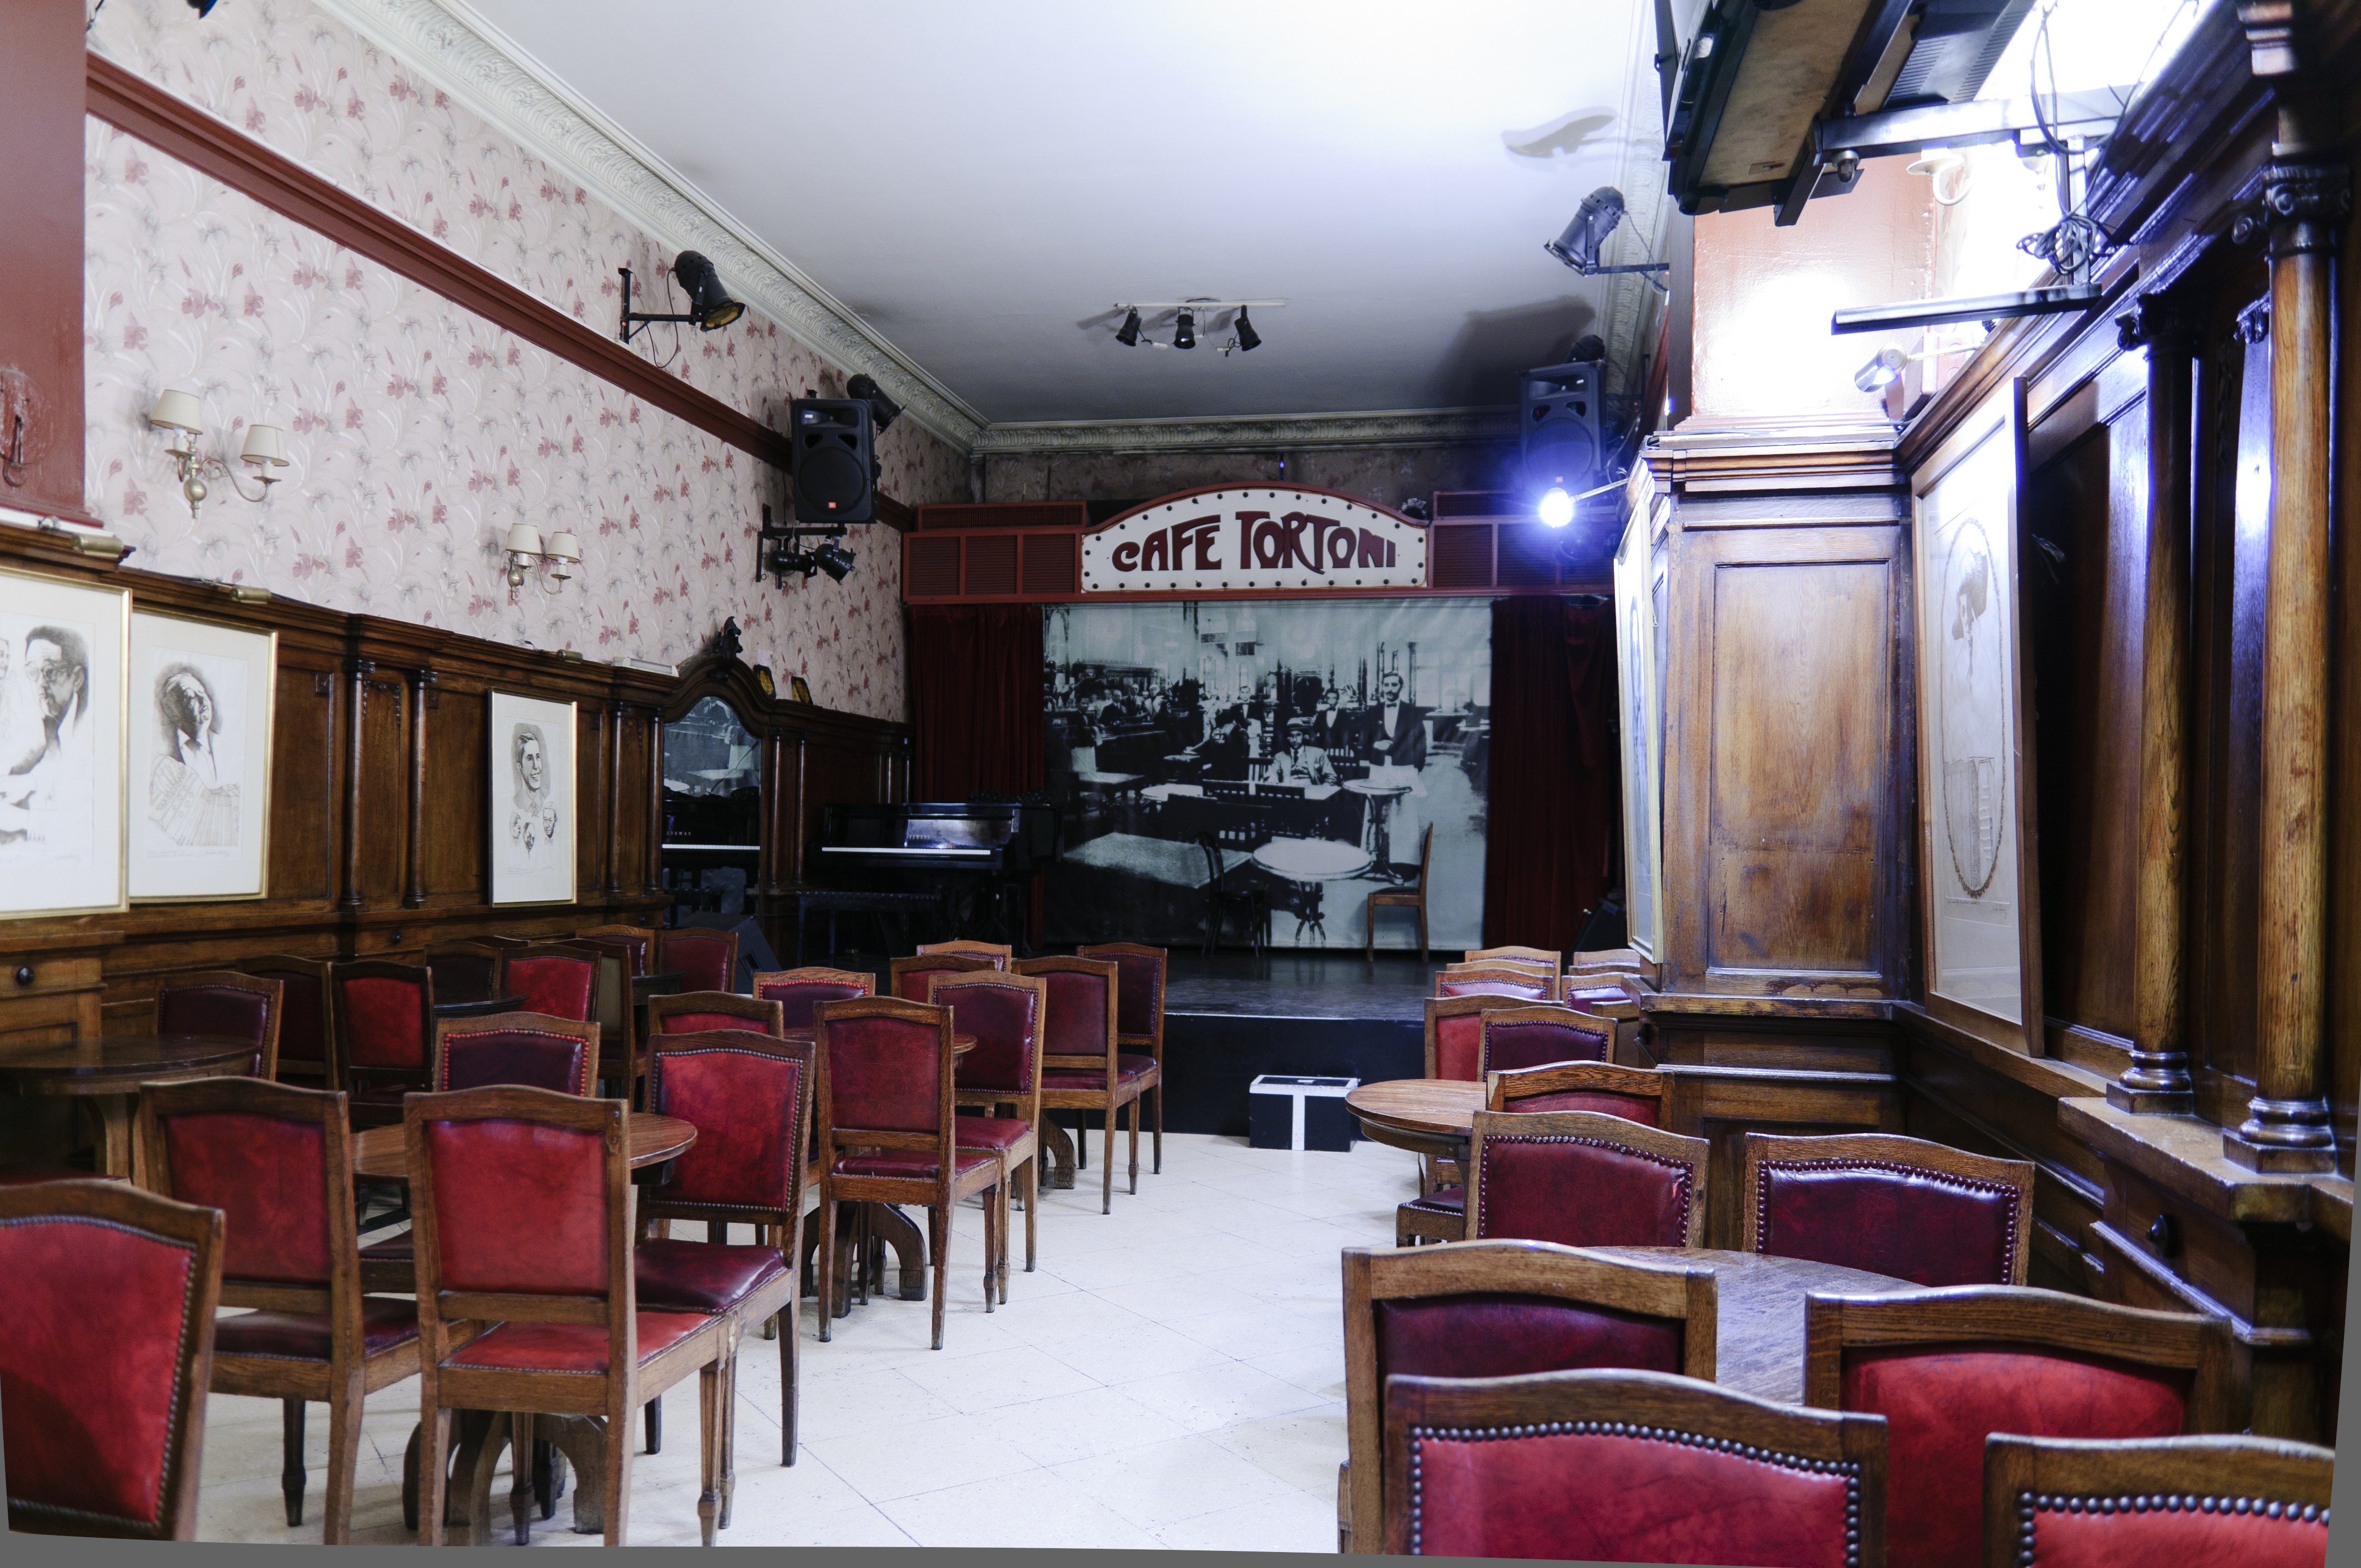
cafe, restaurant, bar, meal, nikon, interior design, argentina, buenosaires, aires, d300, approved, function hall